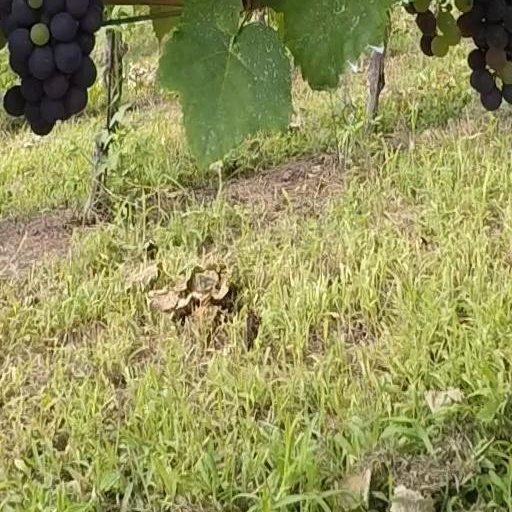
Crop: grape